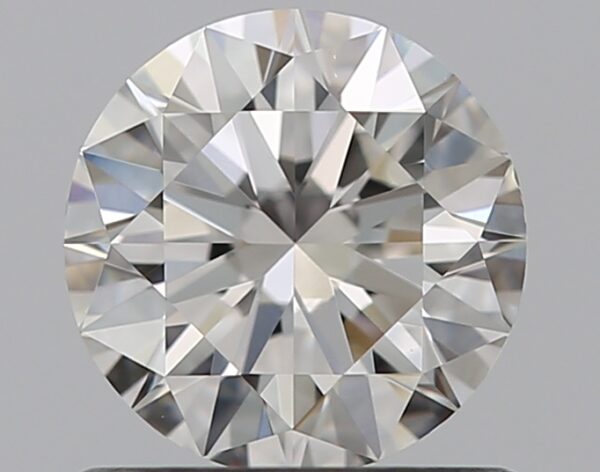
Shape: round
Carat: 0.8
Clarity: VS1
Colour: G
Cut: EX
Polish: EX
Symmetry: EX
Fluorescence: N
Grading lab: GIA
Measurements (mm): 5.92 x 5.97 x 3.64